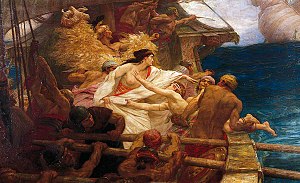
Absyrtos
‌Herbert James Draper: The Golden Fleece.
Absyrtos, søn af Aietes, bror til Medea. På flugten fra Kolchis sønderhuggede Jason og Medea ham og kastede hans ligdele i havet for at standse forfølgerne.